Tathastu

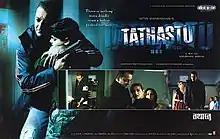

Tathastu is a 2006 Indian Hindi-language drama film starring Sanjay Dutt and directed by Anubhav Sinha. It is based on the 2002 American film "John Q."